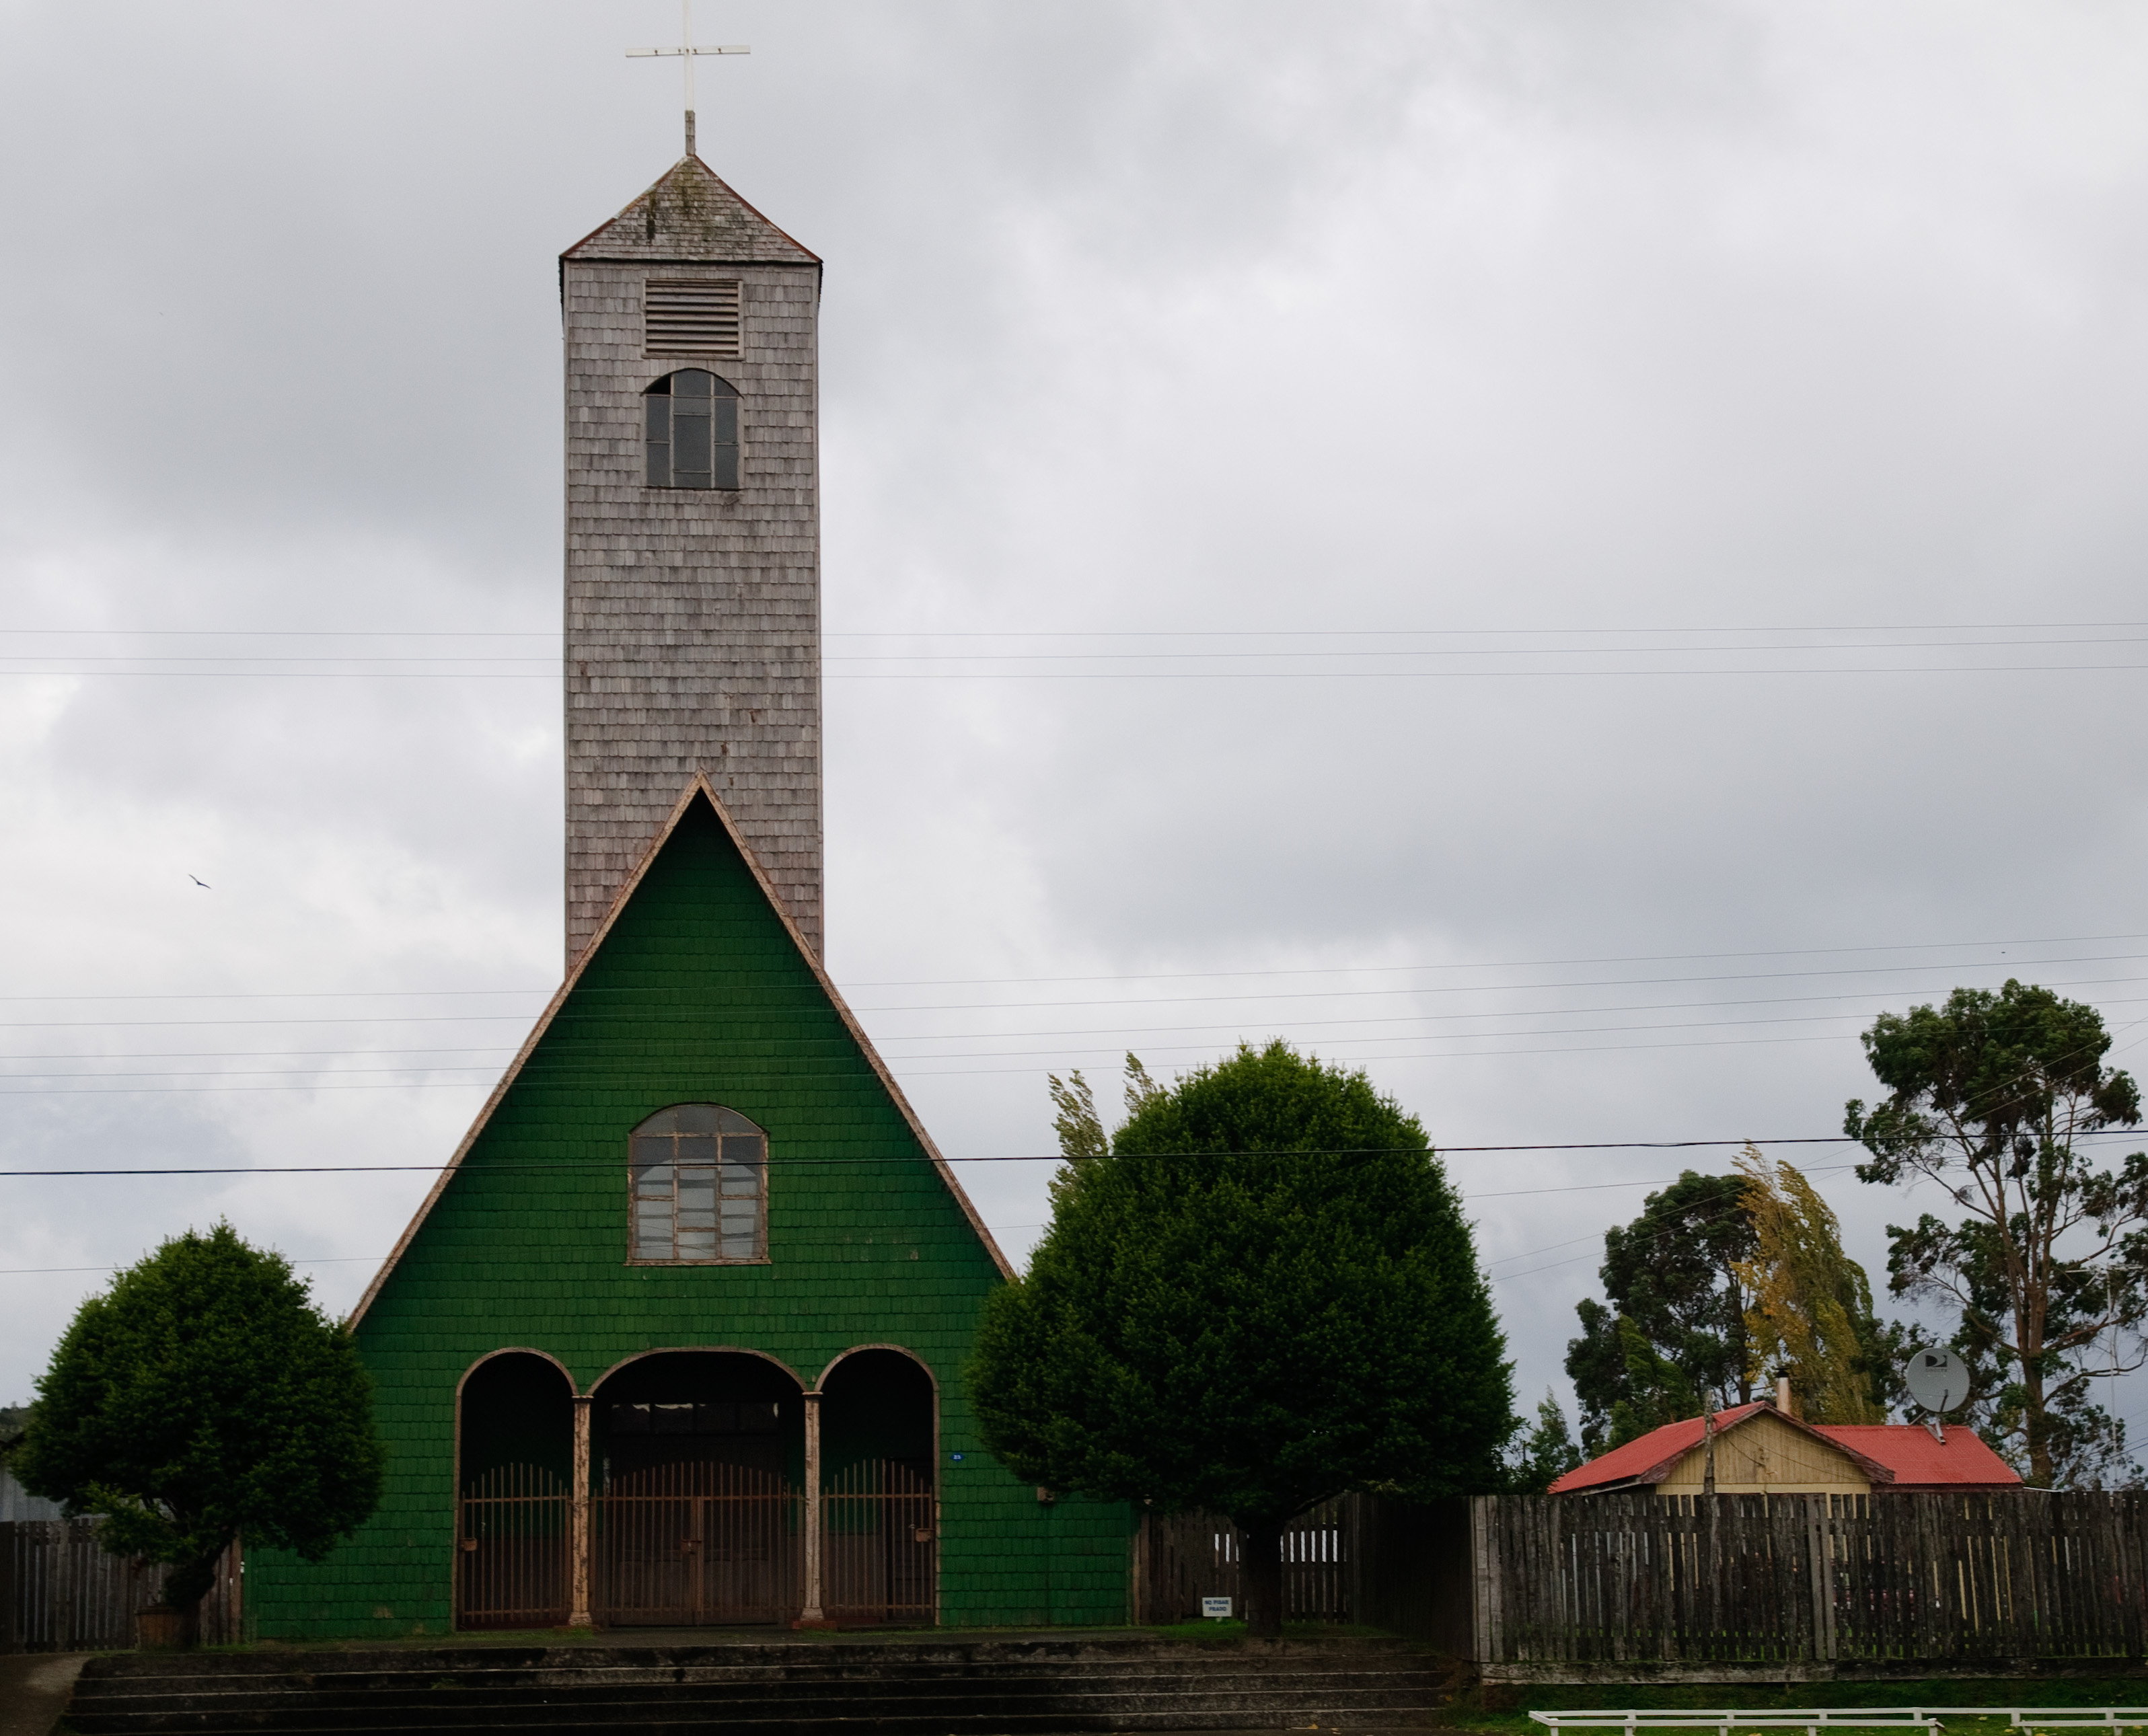
building, tower, church, chapel, nikon, place of worship, chile, steeple, d300, chiloe